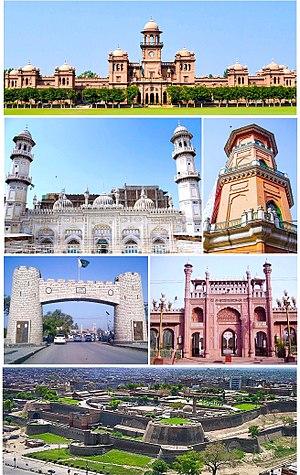
Peshawar est une ville d'environ deux millions d'habitants située dans le nord du Pakistan, à l'extrémité orientale de la passe de Khyber. Elle est la capitale de la province de Khyber Pakhtunkhwa et sixième plus grande ville du pays.